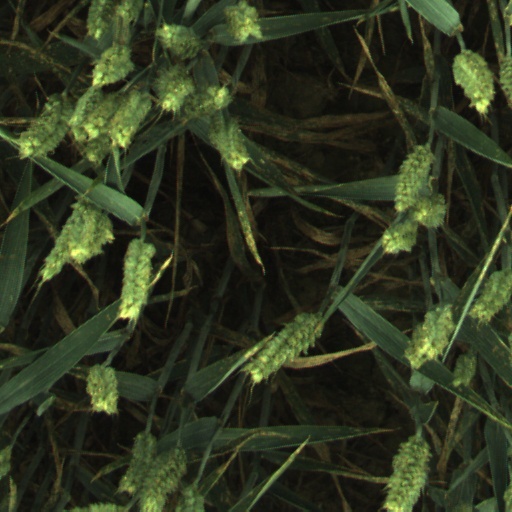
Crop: wheat